Bologna

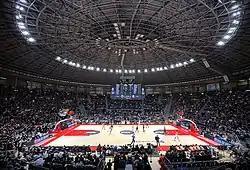
The PalaDozza, Bologna's historic basketball arena

Bologna is home to the Bologna Guglielmo Marconi Airport, the seventh busiest Italian airport for passenger traffic (8 million passengers served in 2017).